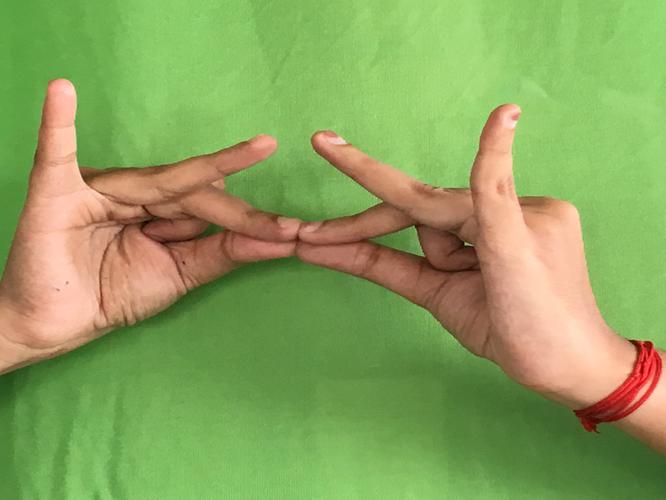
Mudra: Sakata
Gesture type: double_hand